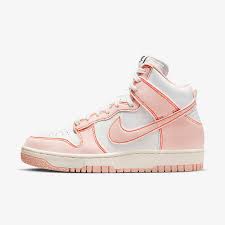
Label: Sneaker